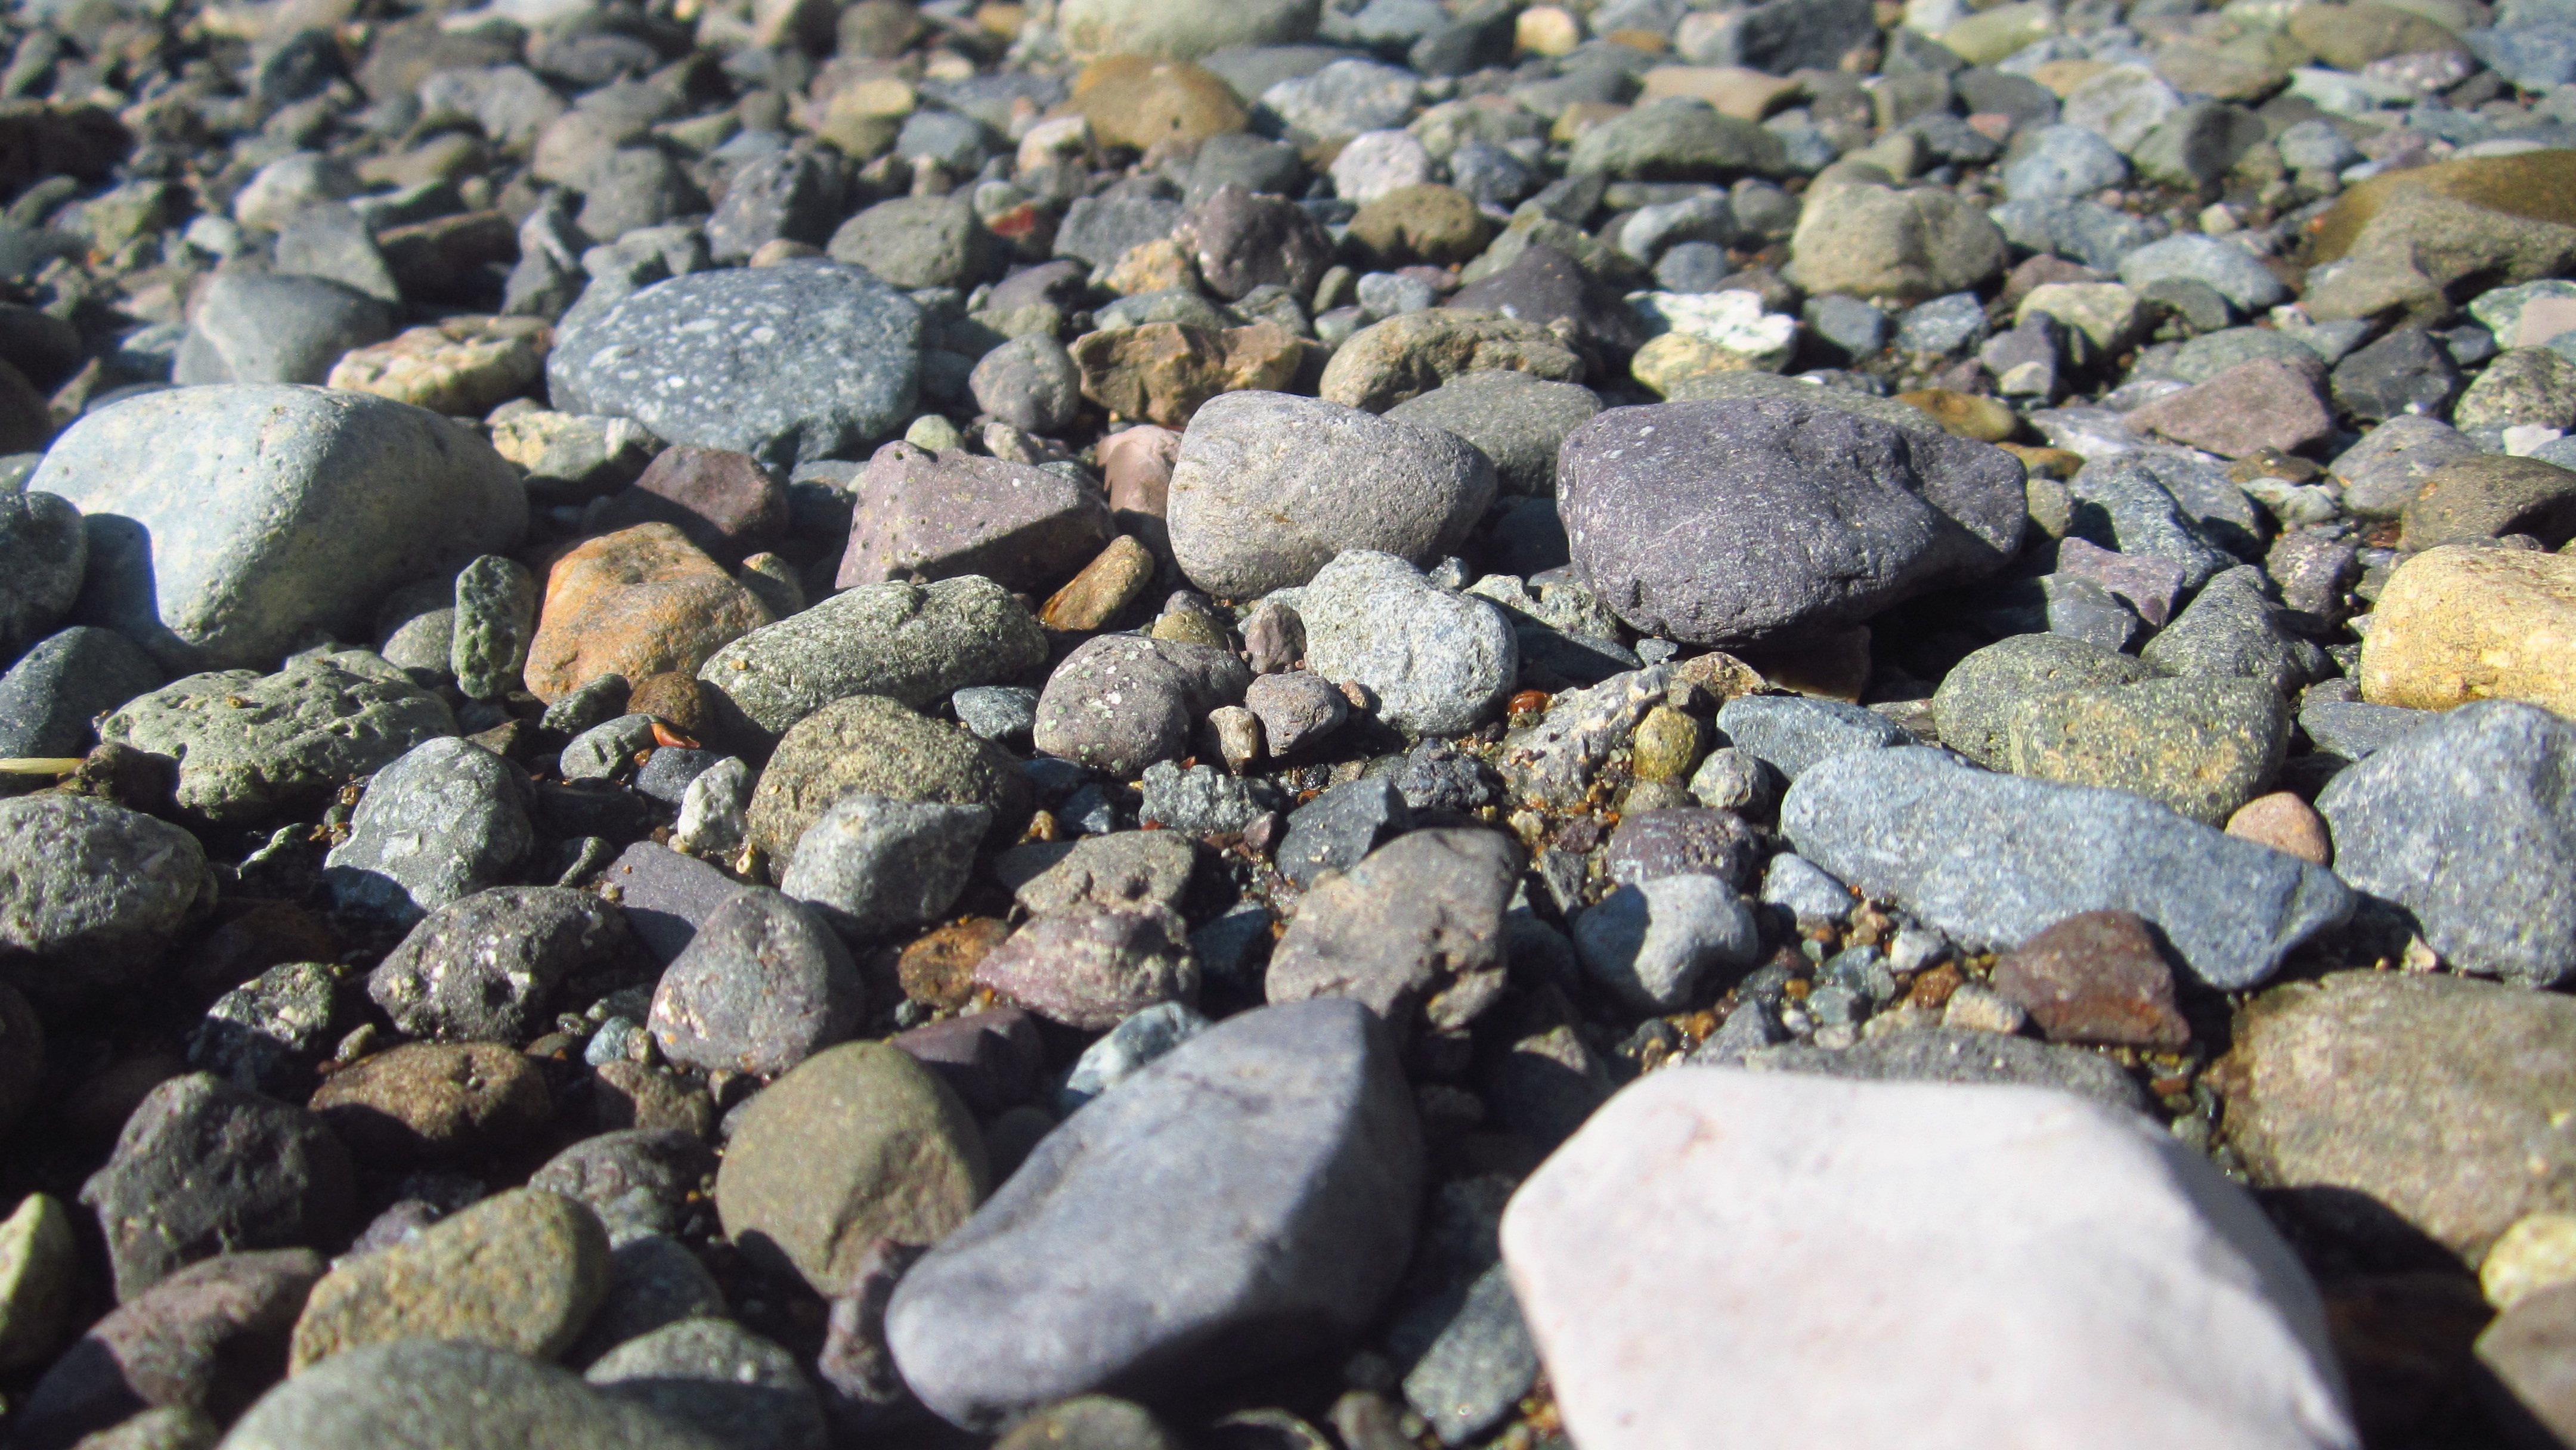
rock, pebble, soil, material, rubble, geology, gravel, boulder, bedrock